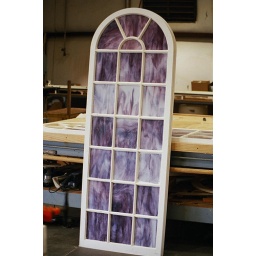
Antique window sash from church steeple in the plant to be replicated